History of Rocky Mountain National Park

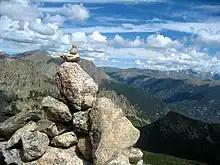
An example of a modern cairn at Flattop Mountain

There were three main trails used by the Ute and Arapaho people to travel between Middle Park and Estes Park. One was called Dog Trail, because the Arapaho had dogs pull travois over the snowy trail, is now called Fall River trail. Child's trail has a spot where children had to get off their horses due to the steep terrain; that trail is now Ute Trail and Trail Ridge Road. Big Trail, which went over Flattop Mountain to the Kawuneeche Valley, was used by fast-traveling warriors. Stone cairns were used by the Arapahos and the Utes to mark the forest trails.